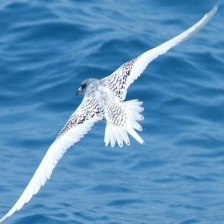
Species: WHITE TAILED TROPIC
Scientific name: PHAETHON LEPTURUS